Mesfouf

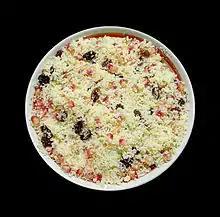
Tunisian-style mesfouf

Mesfouf or masfouf is an Algerian and Tunisian dish which is a variant of couscous with finely rolled semolina and butter or olive oil.